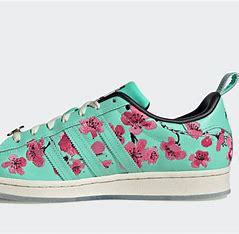
Brand: Adidas
Model: Arizona